José Corbató Chillida

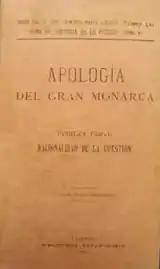
"Apología del gran monarca"

Corbató's anti-Carlist campaign climaxed with the 1904 publication of "Los carlo-traidores. Memoria póstuma del general D. Salvador Soliva". The pamphlet, written jointly with Joan Bardina but published anonymously, was an open and virulent onslaught on the claimant. Dwelling mostly upon the failed 1900 insurrection which allegedly left ardent and dedicated partisans of the cause abandoned by their leaders, the authors presented Carlos VII as traitor to the cause and to the men who trusted him, a delator, fraudster sold out to liberalism and perhaps a man financed with the Alfonsist money. The book triggered a spate of furious attacks on part of the Carlist press; the affair sealed Corbató's break with Carlism. He embraced Traditionalism deprived of the dynastic thread, which he now ridiculed as "Carlos, Carlos y Carlos o César, César y César". At that time Corbató was already promoting a general alliance of all anti-Liberal political groupings. He began to relativize his earlier vehemence, e.g. against the Integrists, and opted for a broad, patriotic and Catholic formula.